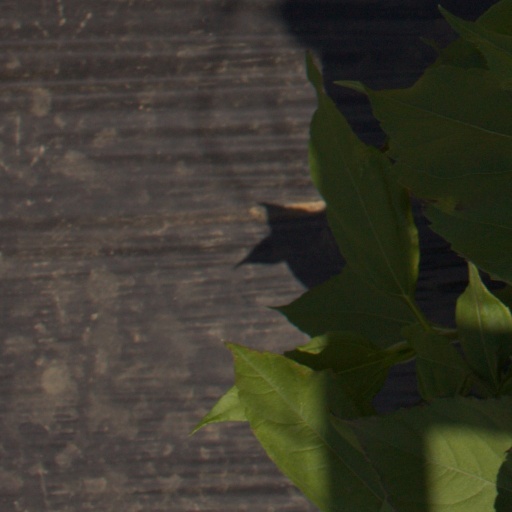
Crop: Jerusalem artichoke